Vers-en-Montagne

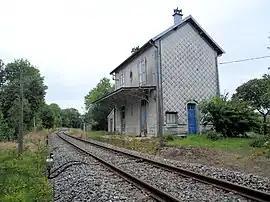
Former train station

Vers-en-Montagne is a commune in the Jura department in the Bourgogne-Franche-Comté region in eastern France.